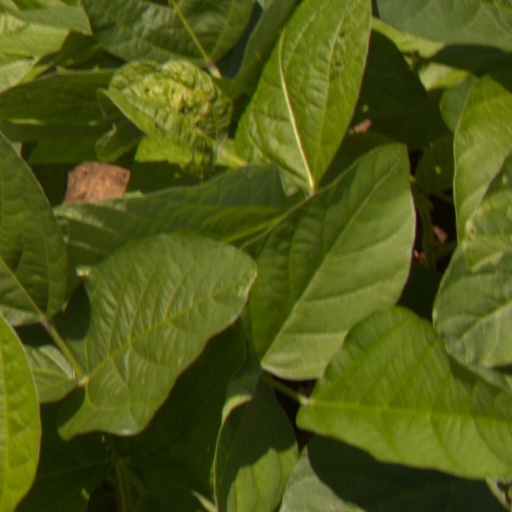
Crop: soybean